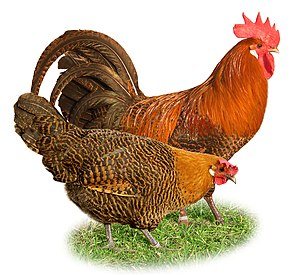
Brakel
Guldfarvede Brakelhøns
Brakel er en hønserace, der stammer fra Belgien. Hanen vejer 2-2,75 kg og hønen vejer 1,75-2,25 kg. De lægger årligt 180 hvide æg à 60-66 gram. Racen findes også i dværgform.